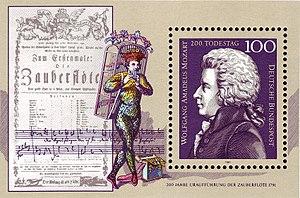
La Flûte enchantée, K. 620, dont le titre original en allemand est Die Zauberflöte prononcé en allemand : [ˈdiː ˈt͡saʊ̯bɐˌfløːtə ], est un opéra chanté en allemand composé par Mozart sur un livret d'Emanuel Schikaneder.